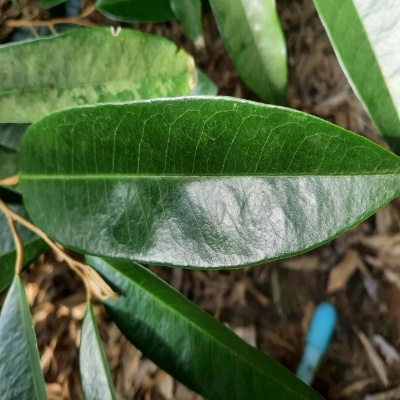
Label: Leaf_Healthy